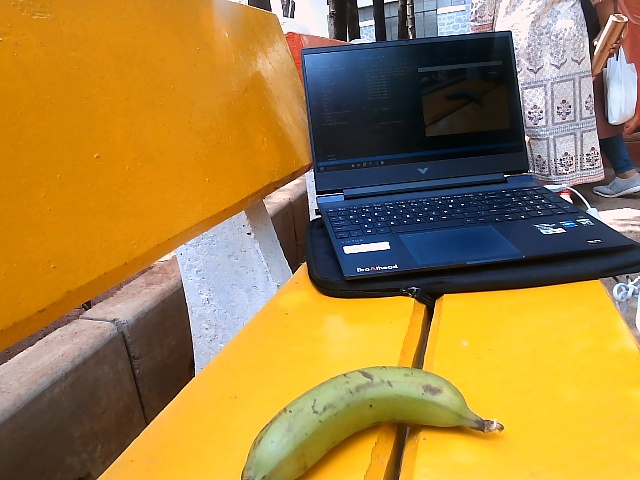
Label: Raw_Banana